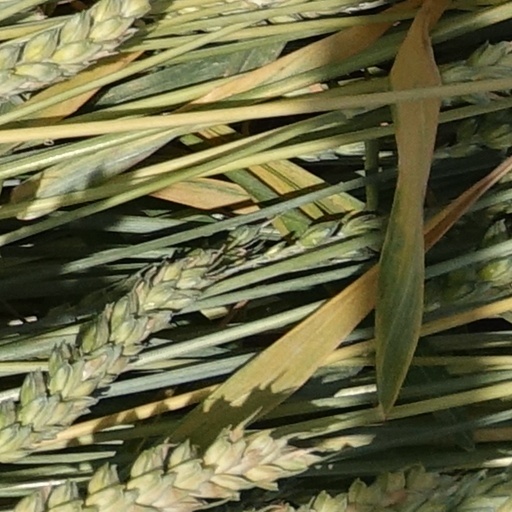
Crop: wheat